Aikido techniques

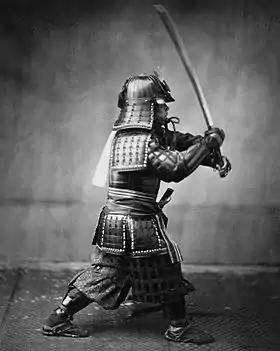
Most aikido strikes resemble attacks with a sword

Aikido techniques are usually a defense against an attack; therefore, to practice aikido with their partner, students must learn to deliver various types of attacks. Although attacks are not studied as thoroughly as in striking-based disciplines such as karate or boxing, "honest" or "sincere" attacks (a strong strike or an immobilizing grab) are needed to study correct and effective application of technique.